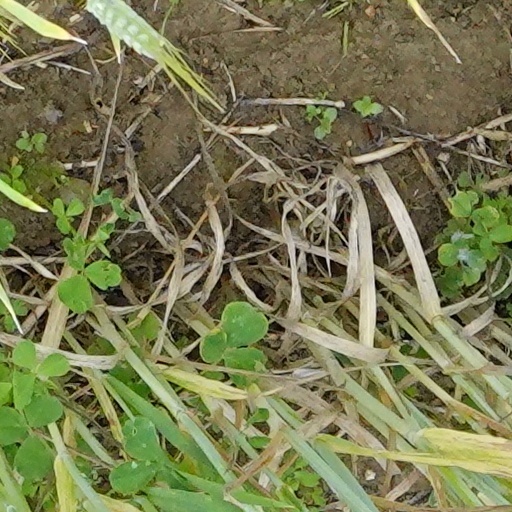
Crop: wheat